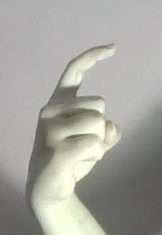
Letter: ra